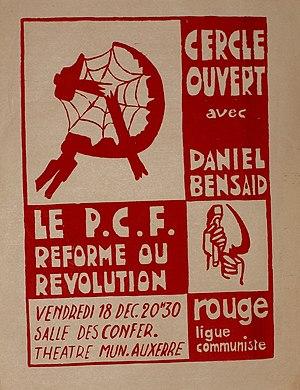
Exposition Mai 68 et la suite..., à Villeneuve-la-Guyard (Yonne, France) , du 22 au 29 mai 2018
Rouge est un titre de presse français paru de 1968 à 2009. Il est le journal de la Ligue communiste, devenue Ligue communiste révolutionnaire.
Daniel Bensaïd, né le 25 mars 1946 à Toulouse et mort le 12 janvier 2010 à Paris, est un philosophe et théoricien trotskiste français. Il fut un dirigeant historique de la Ligue communiste révolutionnaire et de la Quatrième Internationale.